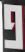
Number: 9